Sky position (RA, Dec in degrees): 178.143, -3.551
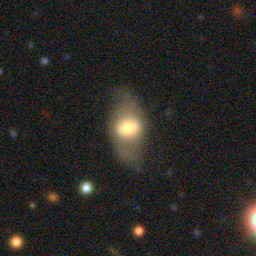
Galaxy morphology: Unbarred Loose Spiral Galaxies